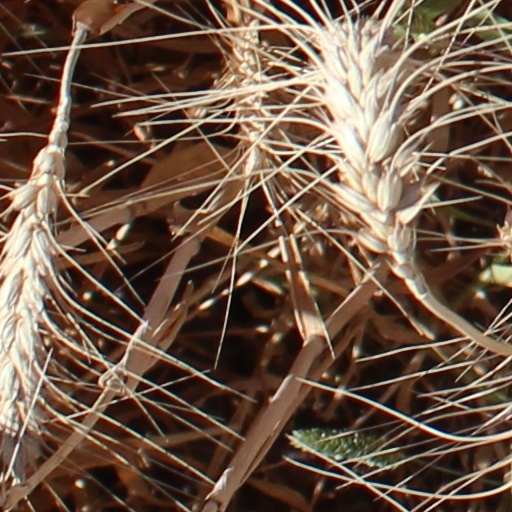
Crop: wheat